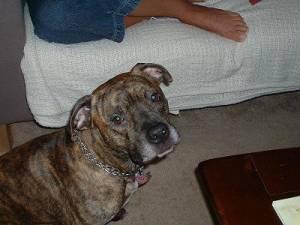
Breed: american pit bull terrier